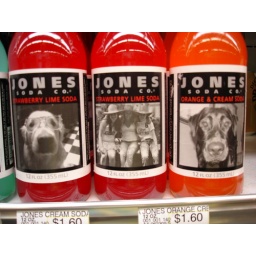
i love dogs in glasses